Energy crop

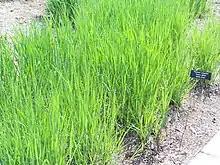
"Panicum virgatum" switchgrass, valuable in biofuel production, soil conservation and carbon sequestration in soils.

Switchgrass (panicum virgatum) is another energy crop. It requires from 0.97 to 1.34 GJ fossil energy to produce 1 tonne of switchgrass, compared with 1.99 to 2.66 GJ to produce 1 tonne of corn. Given that switchgrass contains approximately 18.8 GJ/ODT of biomass, the energy output-to-input ratio for the crop can be up to 20:1.